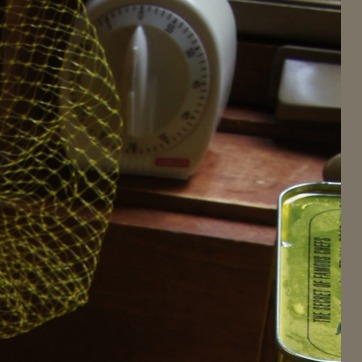
Material: plastic